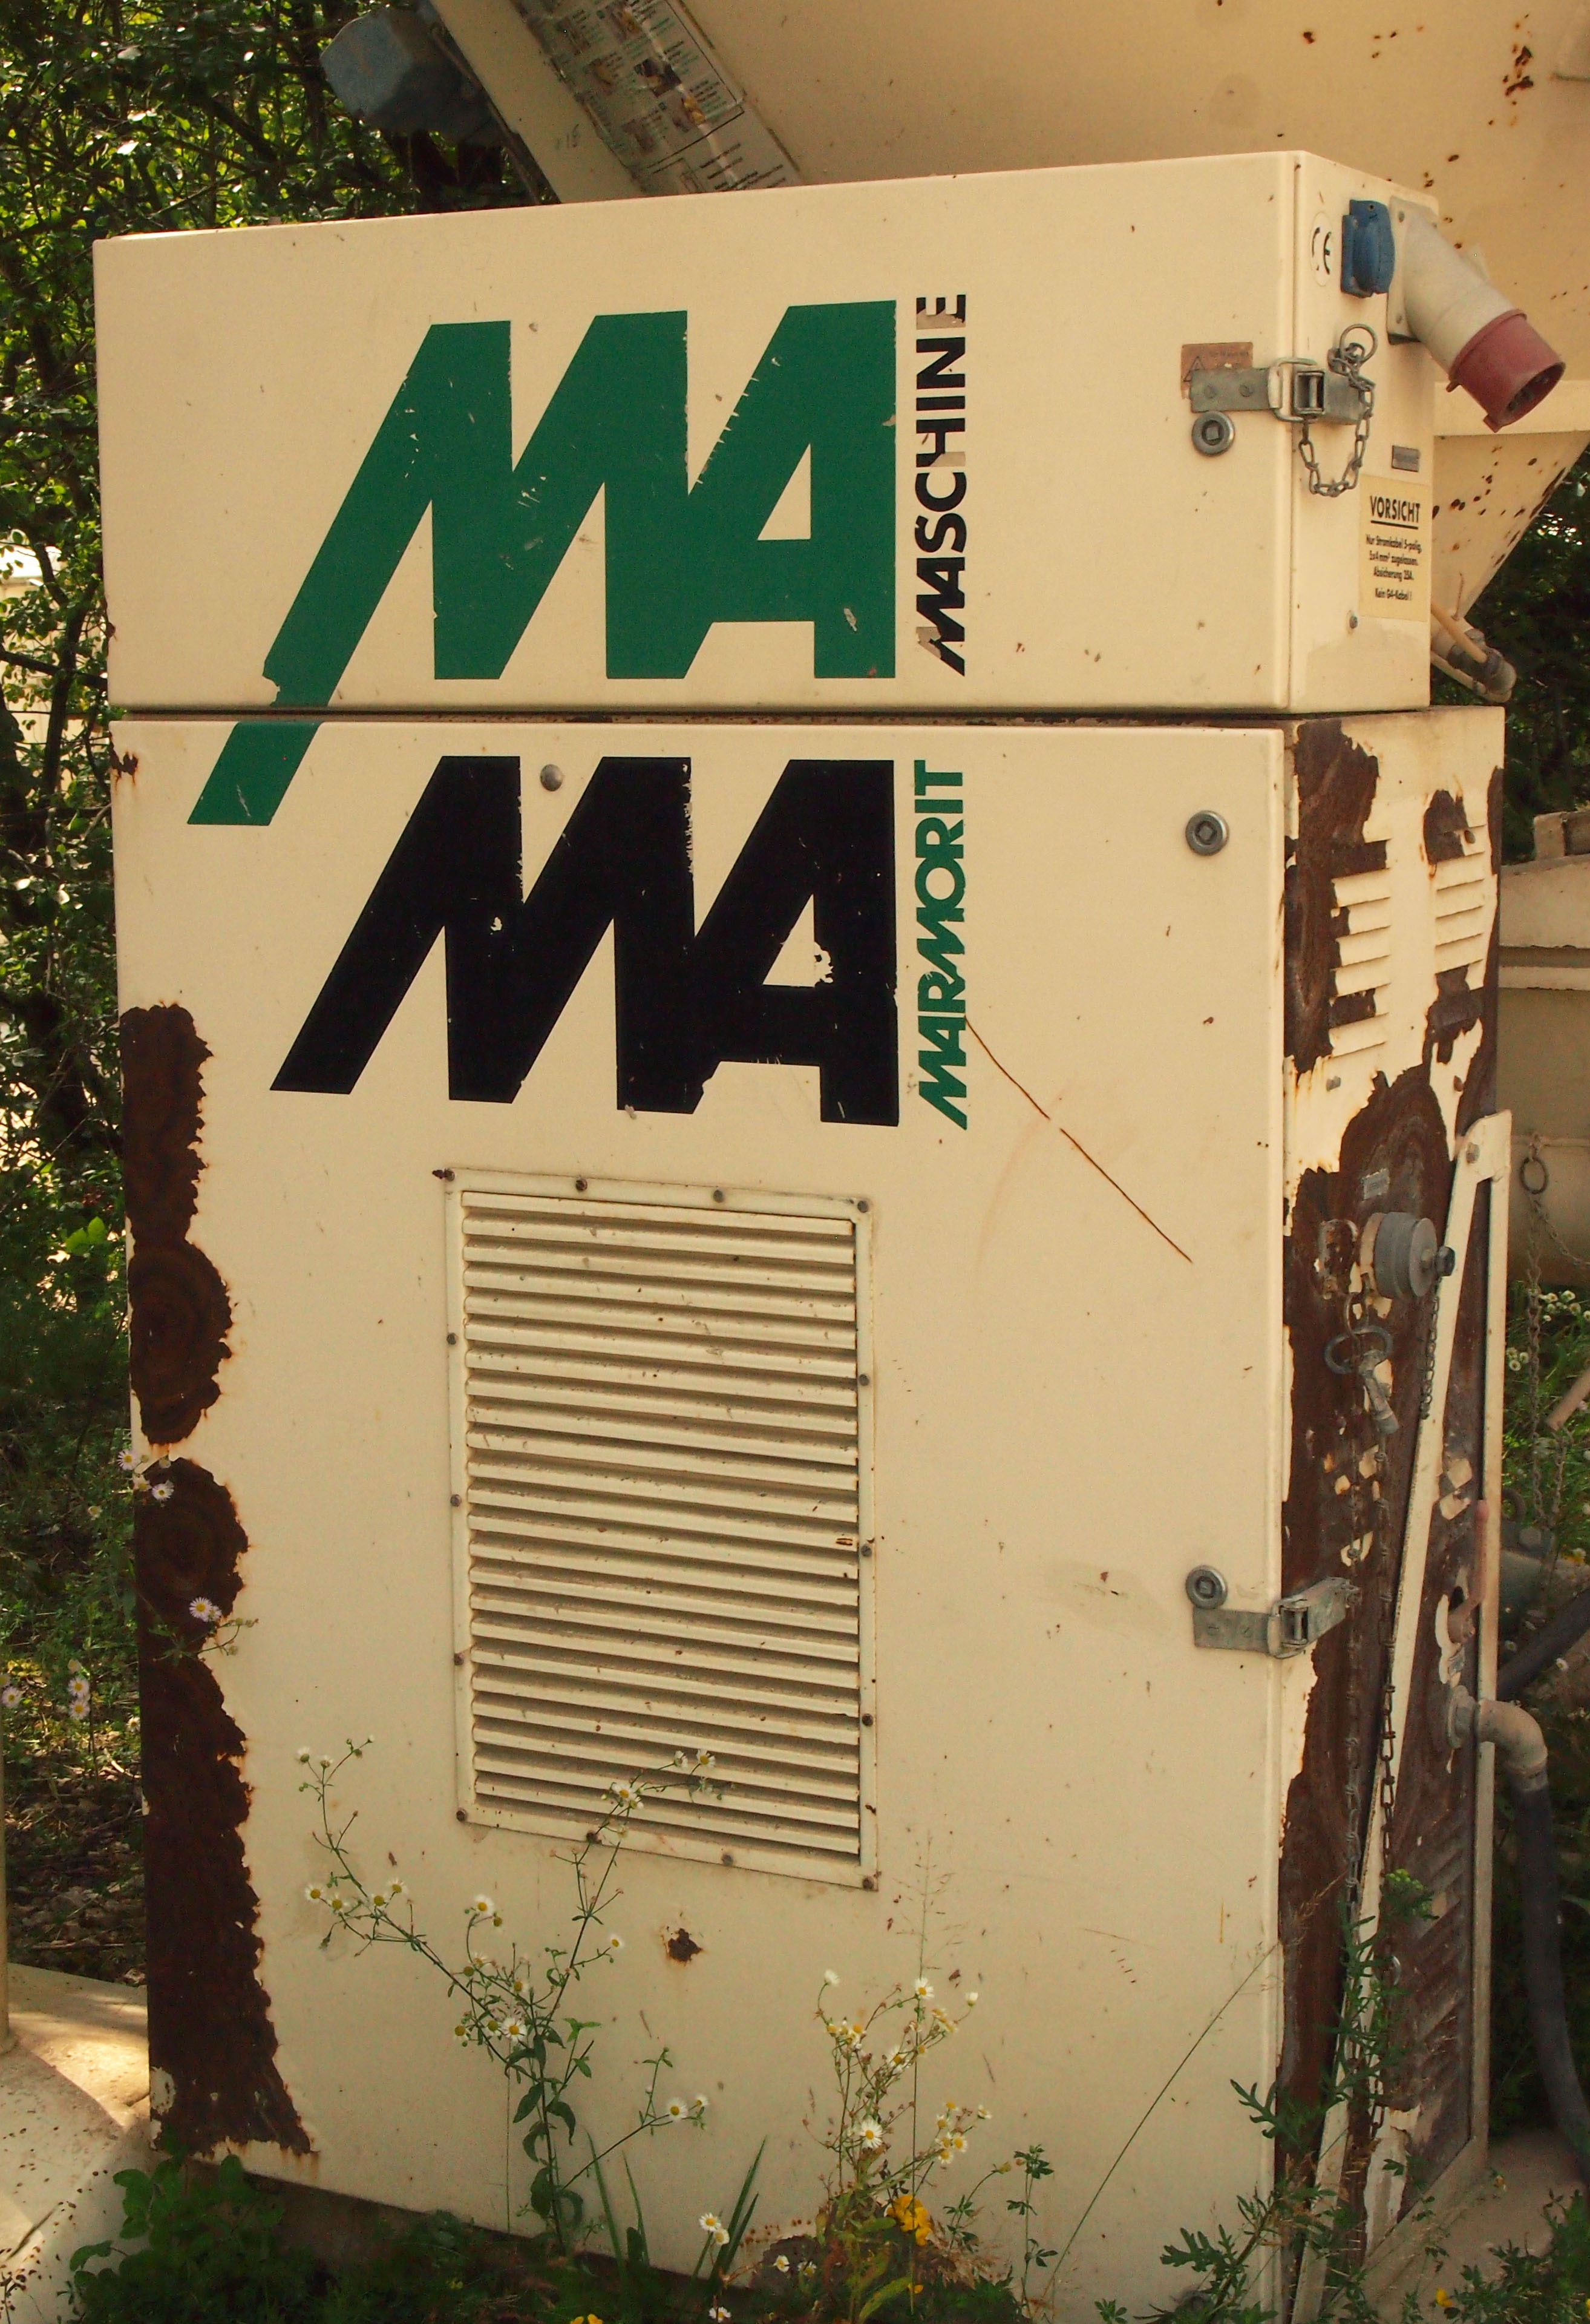
wall, sign, art, design, funny, mama, automatic, stainless, old factory, breisgau, marble factory